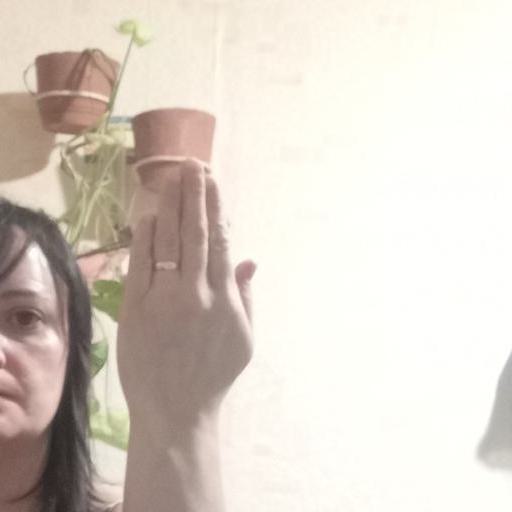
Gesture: stop_inverted